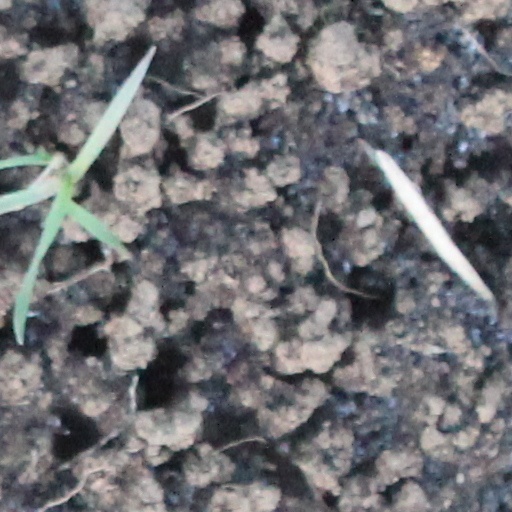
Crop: wheat